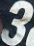
Number: 3